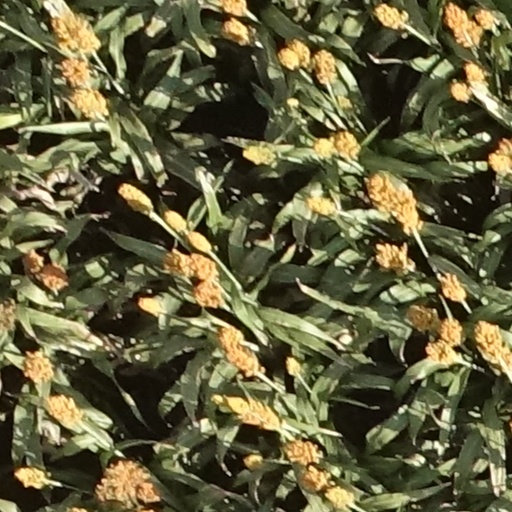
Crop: sorghum